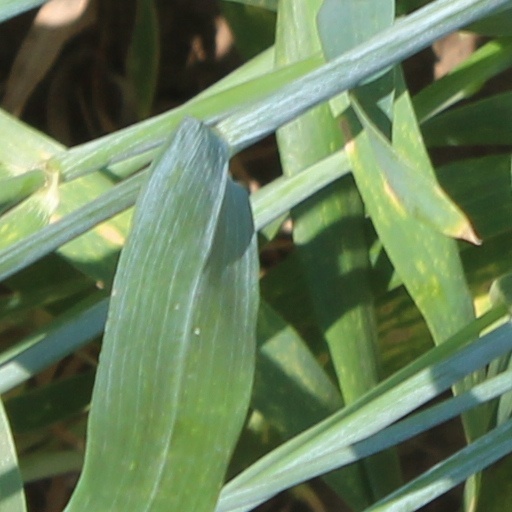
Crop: wheat